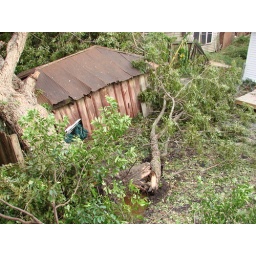
this huge tree crushed my neighbors shed in montrose, at least it didn't hit my house